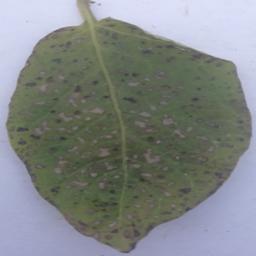
Etiqueta: Tizon_Temprano